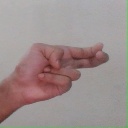
अक्षर: ह